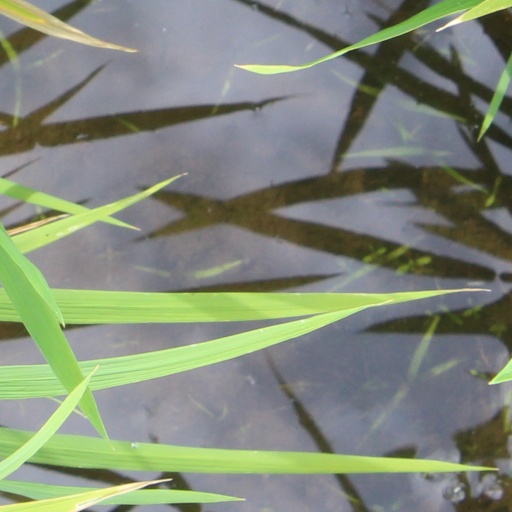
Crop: rice